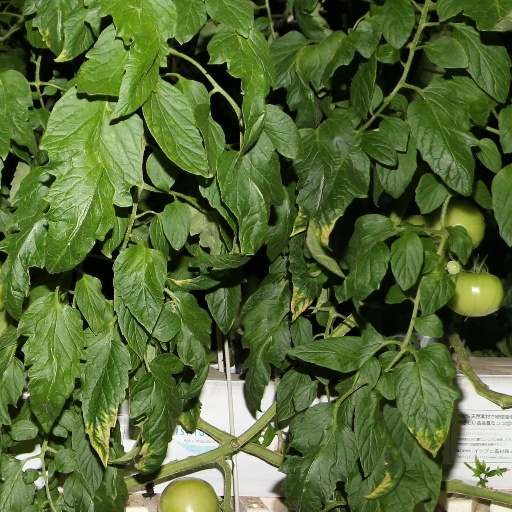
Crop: tomato